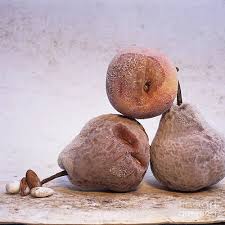
Label: trash